Tao people

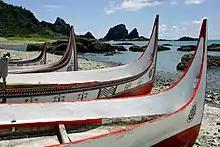
The , traditional Tao boats

The Tao people are the only Taiwanese indigenous people with a maritime culture. The Tao peoples divide their year into three separate fishing seasons: , , and . is equivalent to spring, and spans from February to May. This is considered to be flying fish season, during which the men catch fish for ceremonial use. lasts from June to October, and signifies the end of the period of time in which flying fish can be caught on the surface. Finally, the season signifies the time of year spent waiting for the flying fish to return. This season lasts from November to January. During the latter two seasons, fish cannot be caught for ceremonial use. During these off seasons, the Tao people are charged with producing goods and recreation. Fishing is the main way in which Tao men can make a living on the island.